Alfred Pearse

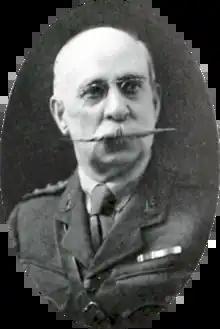
Alfred Pearse, Captain, NZRB, 1918–19 Photo: Elliott & Fry

Alfred Pearse (20 May 1855 – 1933), also known as A Patriot, was an English artist, author, campaigner and inventor.